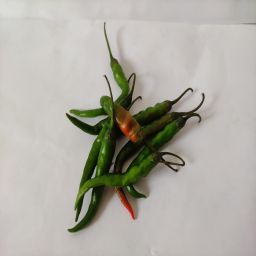
Crop: Chile Pepper
Quality: Ripe